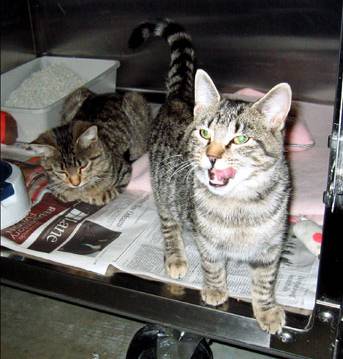
Label: cat